Prags

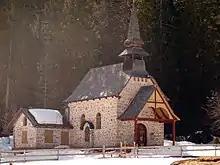
The "Marienkapelle"

Prags (Ladin: "Braies") is a "comune" (municipality) and a village in South Tyrol in northern Italy, located about northeast of Bolzano.